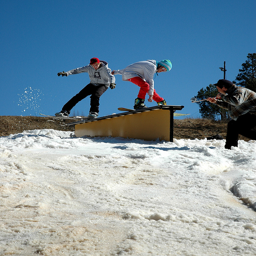
Kids in the snow getting ready to snowboard off a lift.
Two people doing surf board tricks while another person watches.
Two guys getting ready to jump of a ramp with their snowboard.
A couple of people on snowboards riding on a low wall.
two people riding a ramp with their snowboards